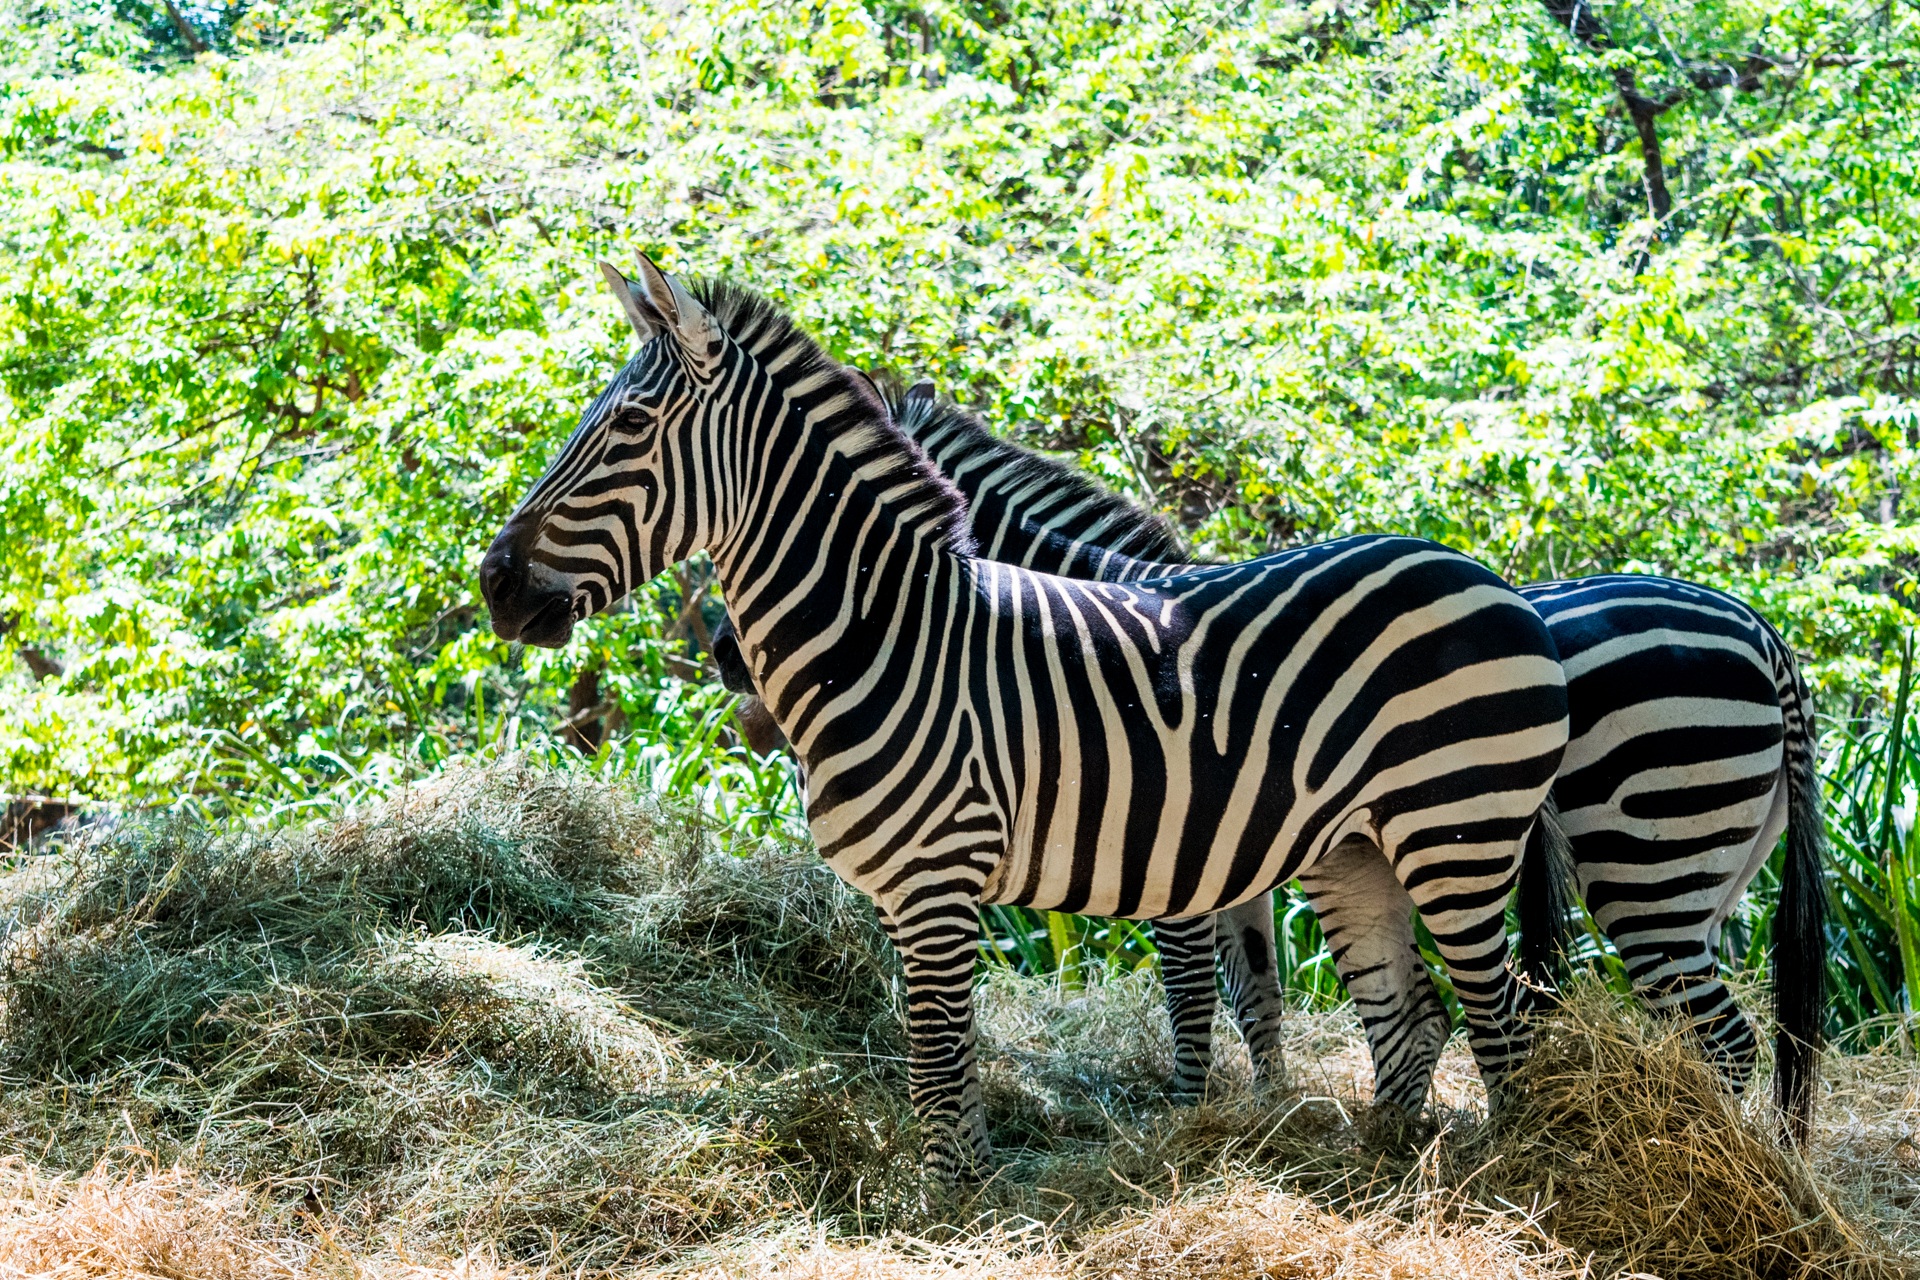
nature, trail, wildlife, zoo, jungle, mammal, fauna, savanna, zebra, animals, stripes, safari, horse like mammal